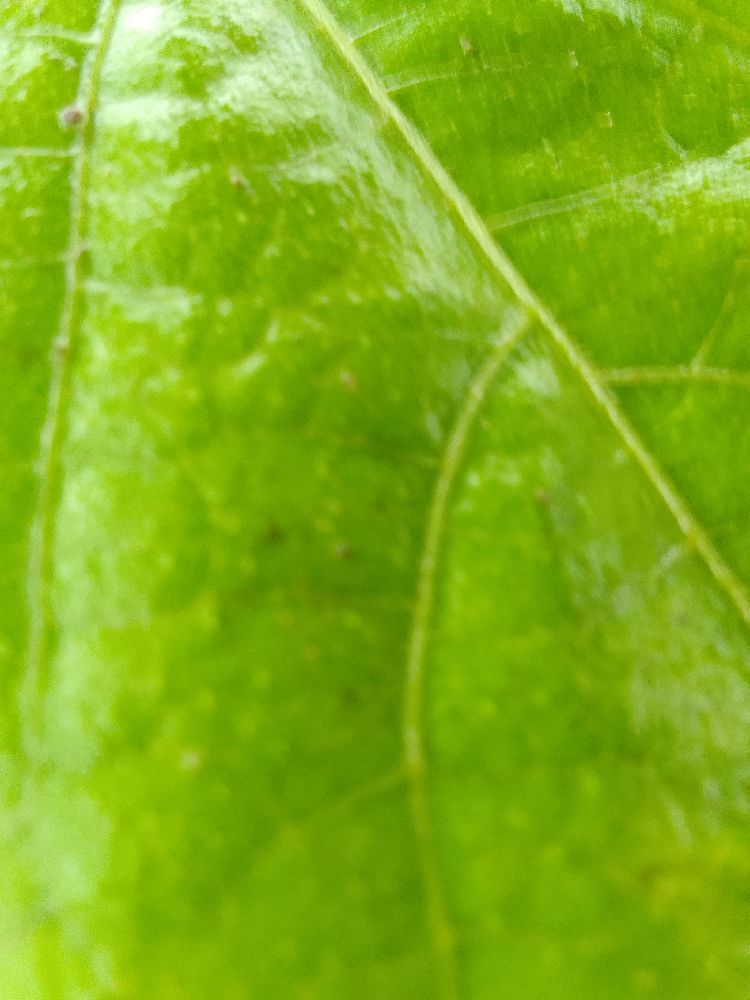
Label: healthy